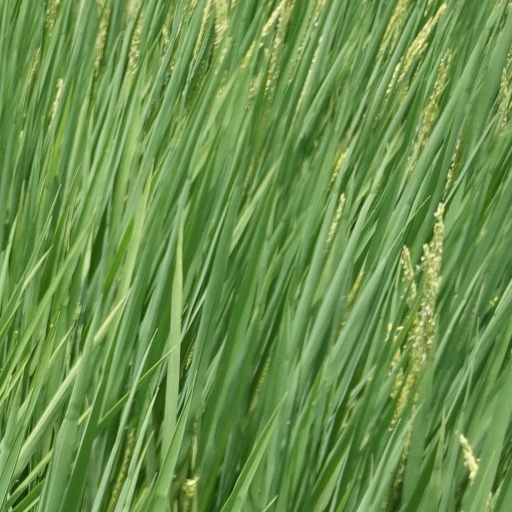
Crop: rice